List of common microcontrollers

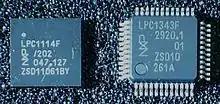
NXP LPC1114 and LPC1343

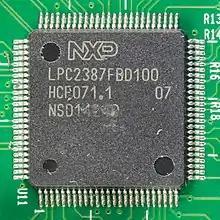
NXP LPC2387

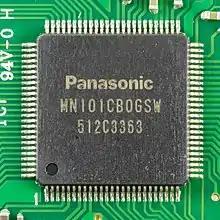
Panasonic MN101, used in an electronic glucose meter

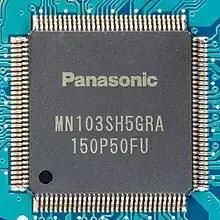
Panasonic MN103SH5GRA

Renesas is a joint venture comprising the semiconductor businesses of Hitachi, Mitsubishi Electric and NEC Electronics, creating the largest microcontroller manufacturer in the world.